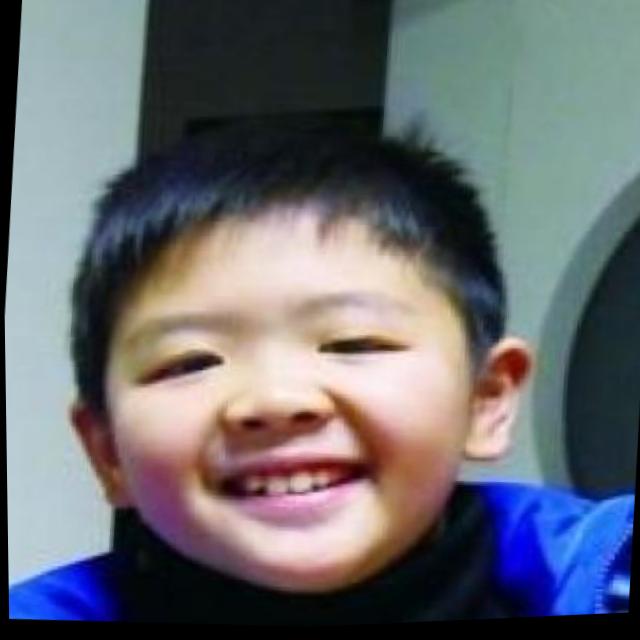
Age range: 0-12